FanDuel Sports Network Kansas City

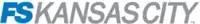
Fox Sports Kansas City logo, used from 2008 to 2012.

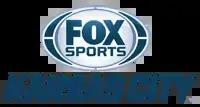
Former Fox Sports Kansas City logo, used from 2012 to 2021

Originally operating as a subfeed of Fox Sports Rocky Mountain, then Fox Sports Midwest in 1998, the network formally announced that it would spin-off Fox Sports Kansas City as a separate channel on January 24, 2008, after Fox Sports Midwest signed an exclusive long-term broadcast agreement with the Kansas City Royals. The agreement was struck following the dissolution of the Royals Sports Television Network, a regional network formed in 2003 to broadcast games and analysis programs for the Major League Baseball franchise, which distributed its event telecasts to broadcast and cable affiliates throughout the Midwestern and South Central United States. Specifically, Fox Sports Kansas City was created to avoid scheduling conflicts with coverage of St. Louis Cardinals games televised by Fox Sports Midwest.